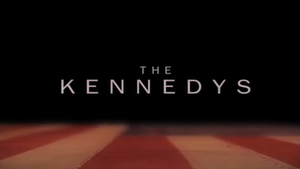
Logo de la minisérie THE KENNEDYS. Français
Les Kennedy est une mini-série canadienne en huit épisodes de 42 minutes créée par Jon Cassar, et diffusée à partir du 3 avril 2011 sur ReelzChannel aux États-Unis et du 10 avril 2011 sur History Television au Canada.